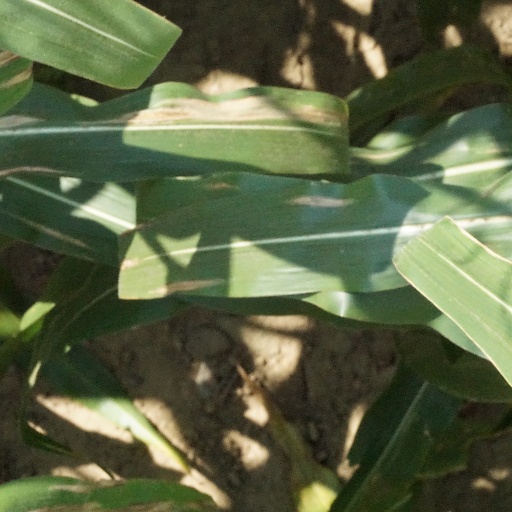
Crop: maize; corn